Flying trapeze

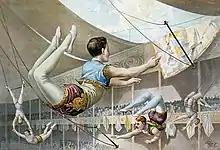
Flying trapeze artists

The flying trapeze is a specific form of the trapeze in which a performer jumps from a platform with the trapeze so that gravity makes the trapeze swing.